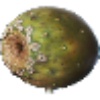
Label: Cactus fruit 1